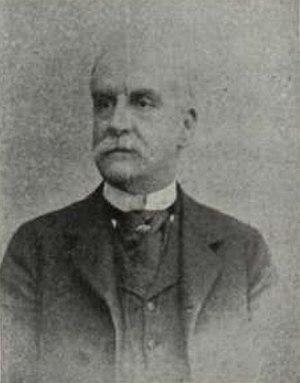
Emilio Alcalá Galiano, comte de Casa-Valencia, vicomte del Pontón, Grand d'Espagne est un diplomate et homme politique espagnol.